Hohnstein Castle (Saxon Switzerland)

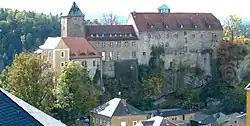
Burg Hohnstein

Hohnstein Castle is a medieval castle in the village of the same name, Hohnstein in Saxon Switzerland in the Free State of Sachsen in eastern Germany.